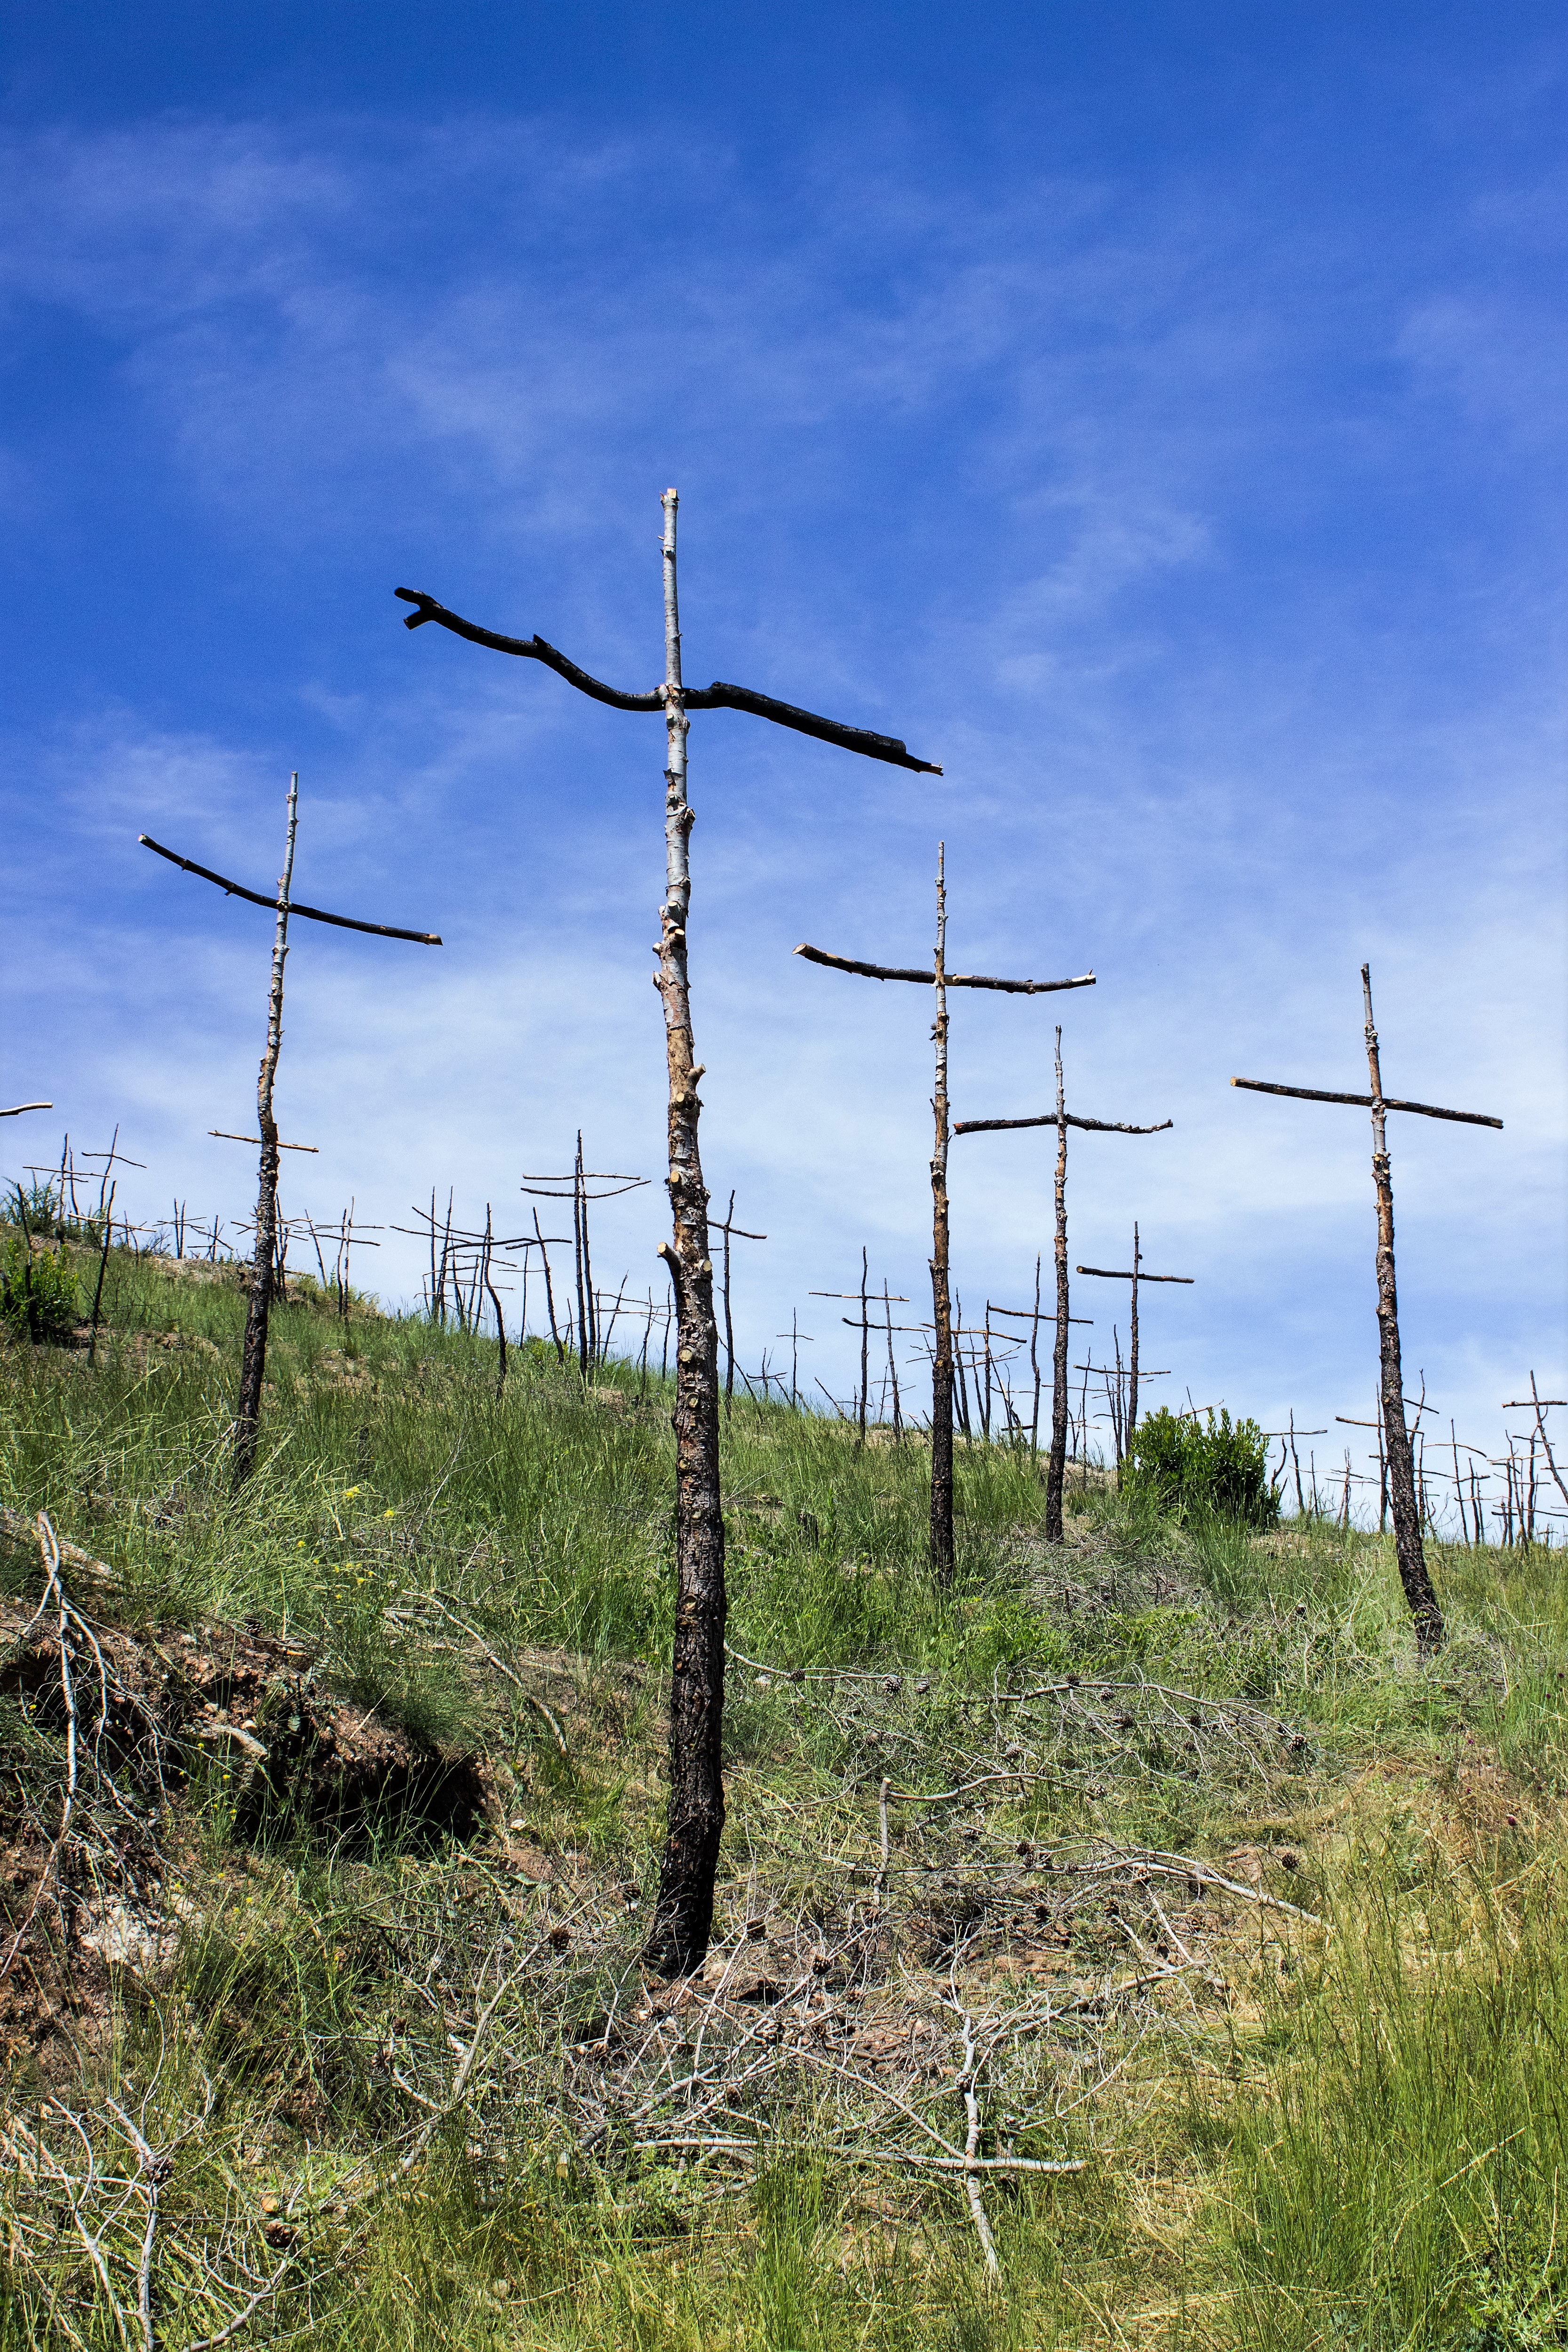
tree, forest, prairie, wind, mast, fire, machine, electricity, wind farm, cruz, desolation, transmission tower, outdoor structure, overhead power line